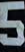
Number: 5